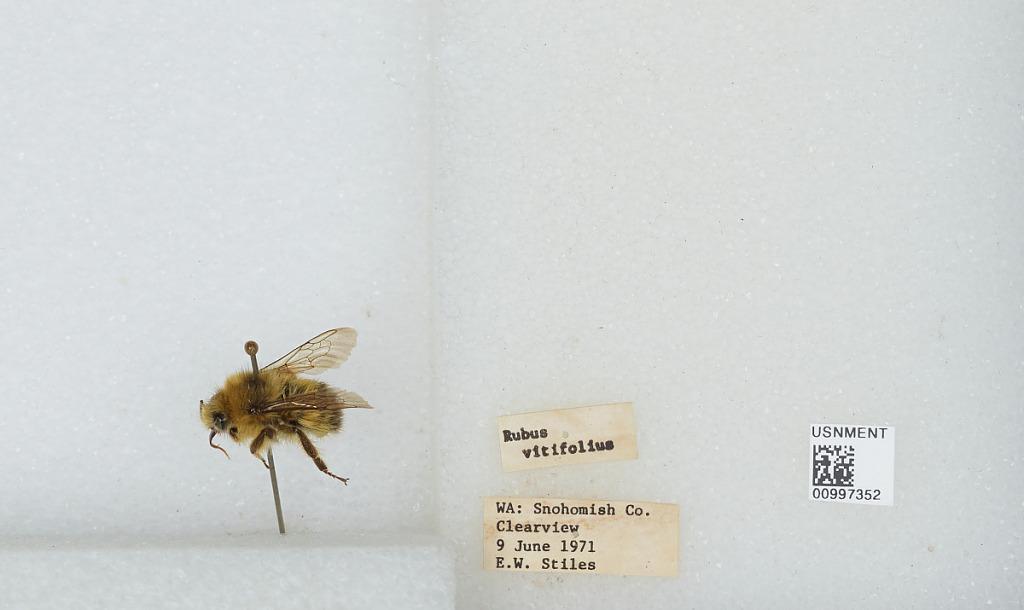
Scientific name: Bombus (Pyrobombus) flavifrons Cresson
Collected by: E. Stiles
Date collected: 1971-6-9
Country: United States
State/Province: Washington
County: Snohomish
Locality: Clearview
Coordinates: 47.8292, -122.145